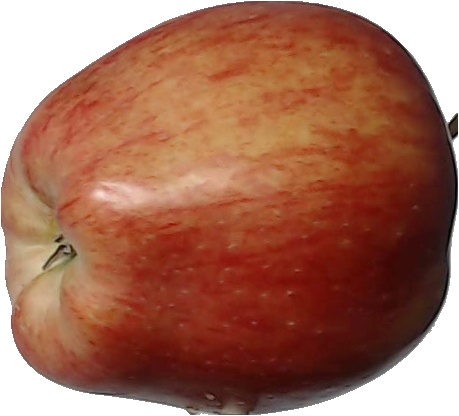
Label: apple_red_1